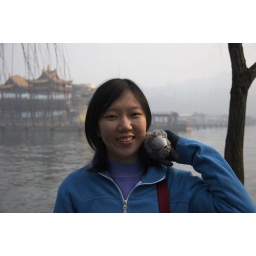
ewe and me in the lake